Sociocracy

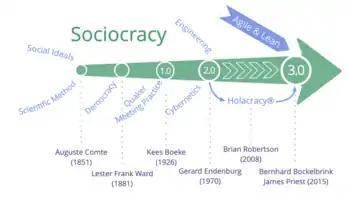
Influences and history of Sociocracy 3.0

The word 'sociocracy' is derived from the Latin "socius" meaning companions, colleagues, or associates; and the Greek "cratia" which refers to the ruling class, as in aristocracy, plutocracy, democracy, and meritocracy.